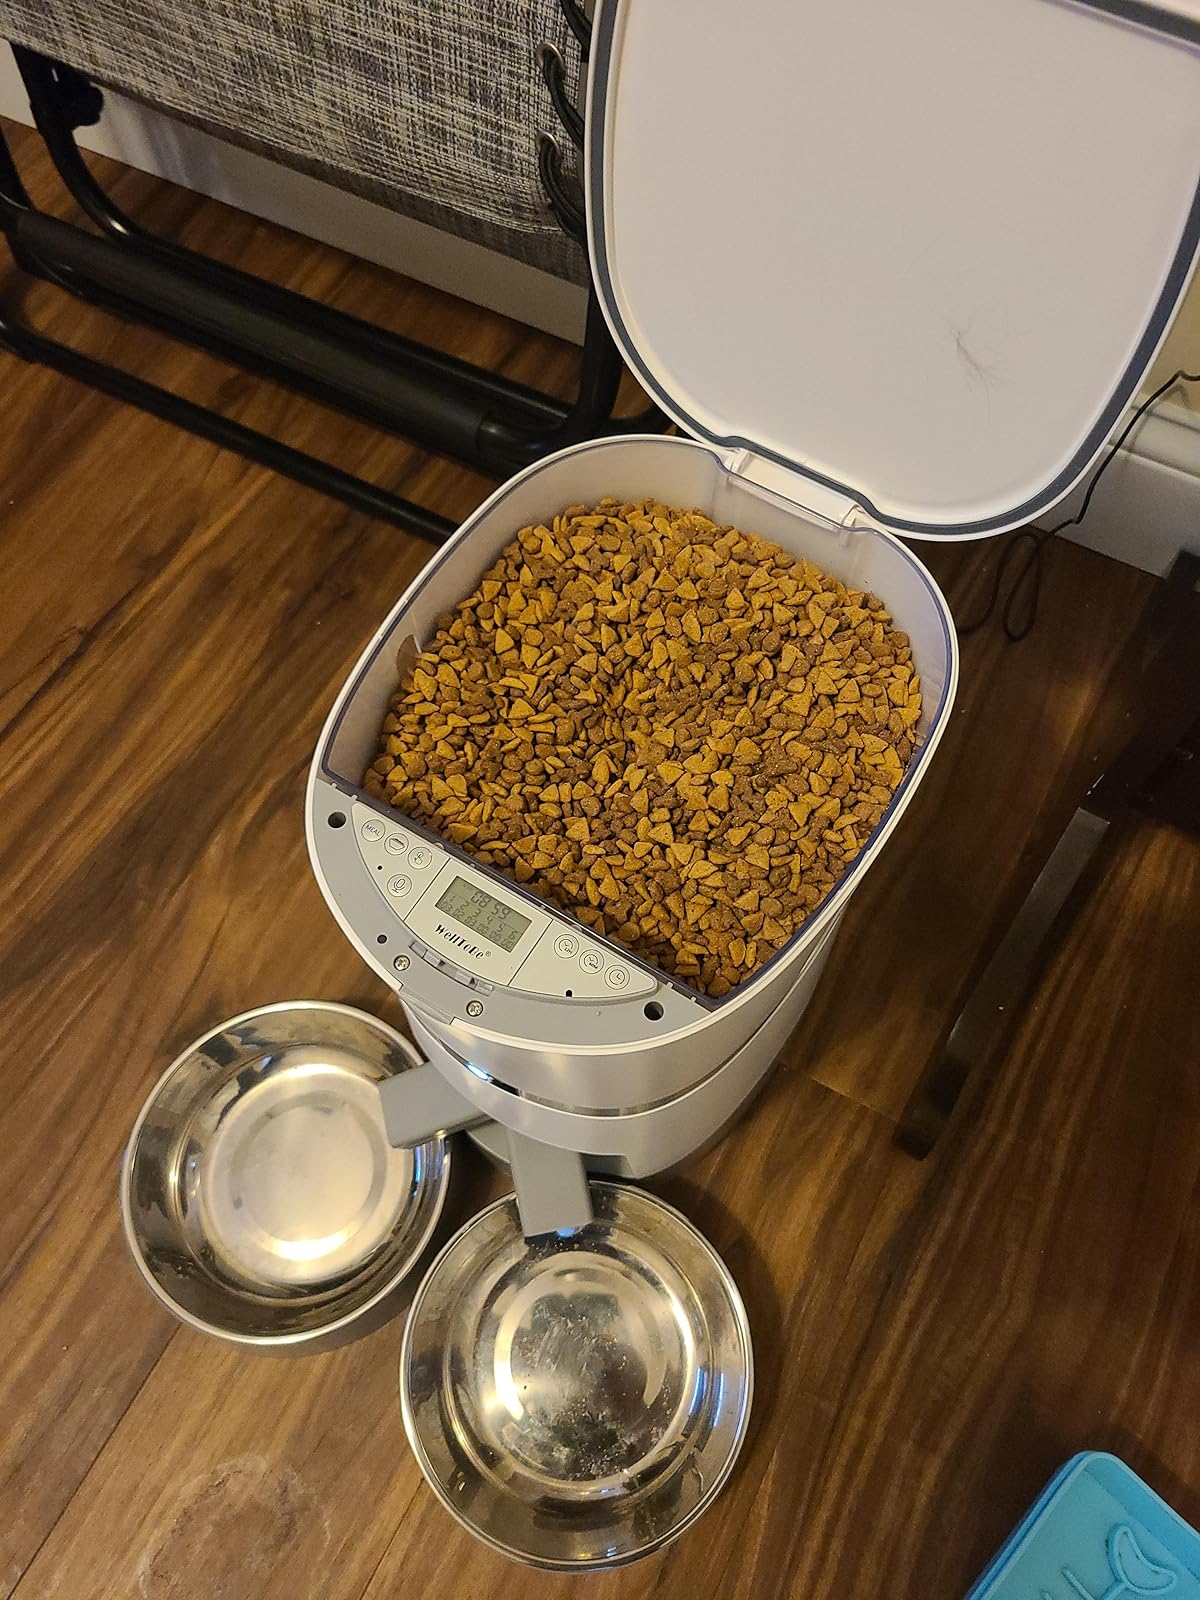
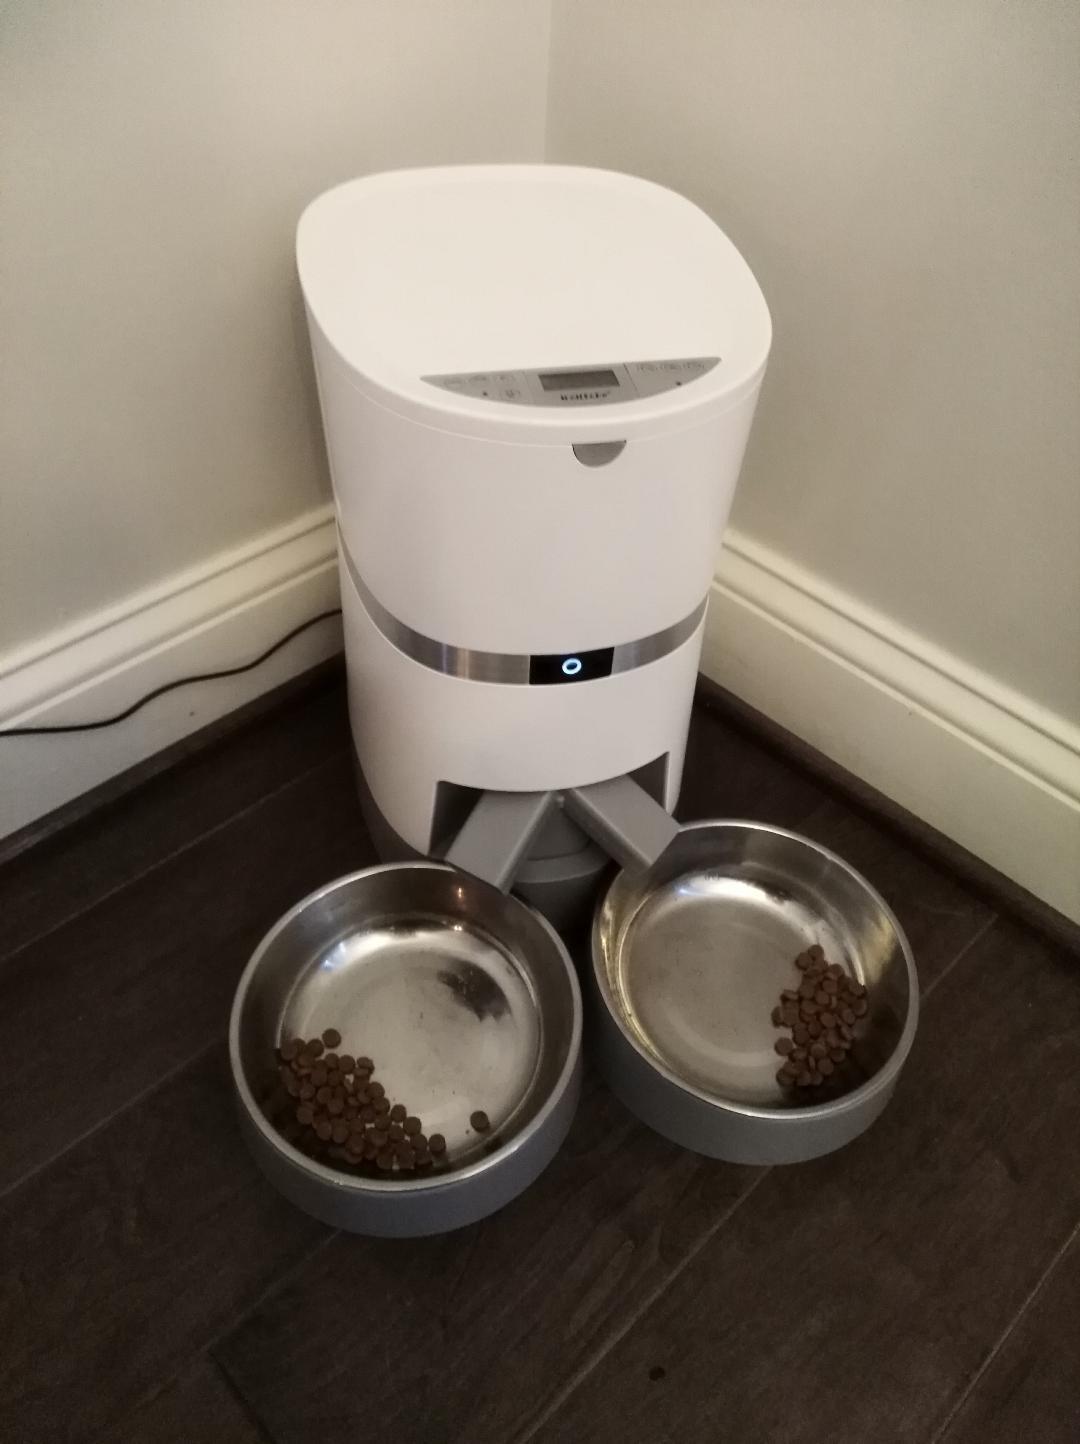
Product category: items_feeder
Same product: yes